Malacca City Council

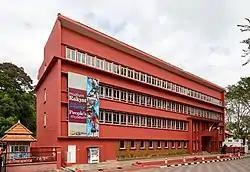
Former Historic City of Malacca Municipal Council building which is now the People's Museum

The Municipality of the Town and Fort of Malacca, wide, was established in 1824 by the British East India Company for the purpose of town planning, public order and collection of assessment rates. The council's activities were briefly disrupted during Japanese occupation of Malaya from 1942 until 1945, and resumed afterwards.